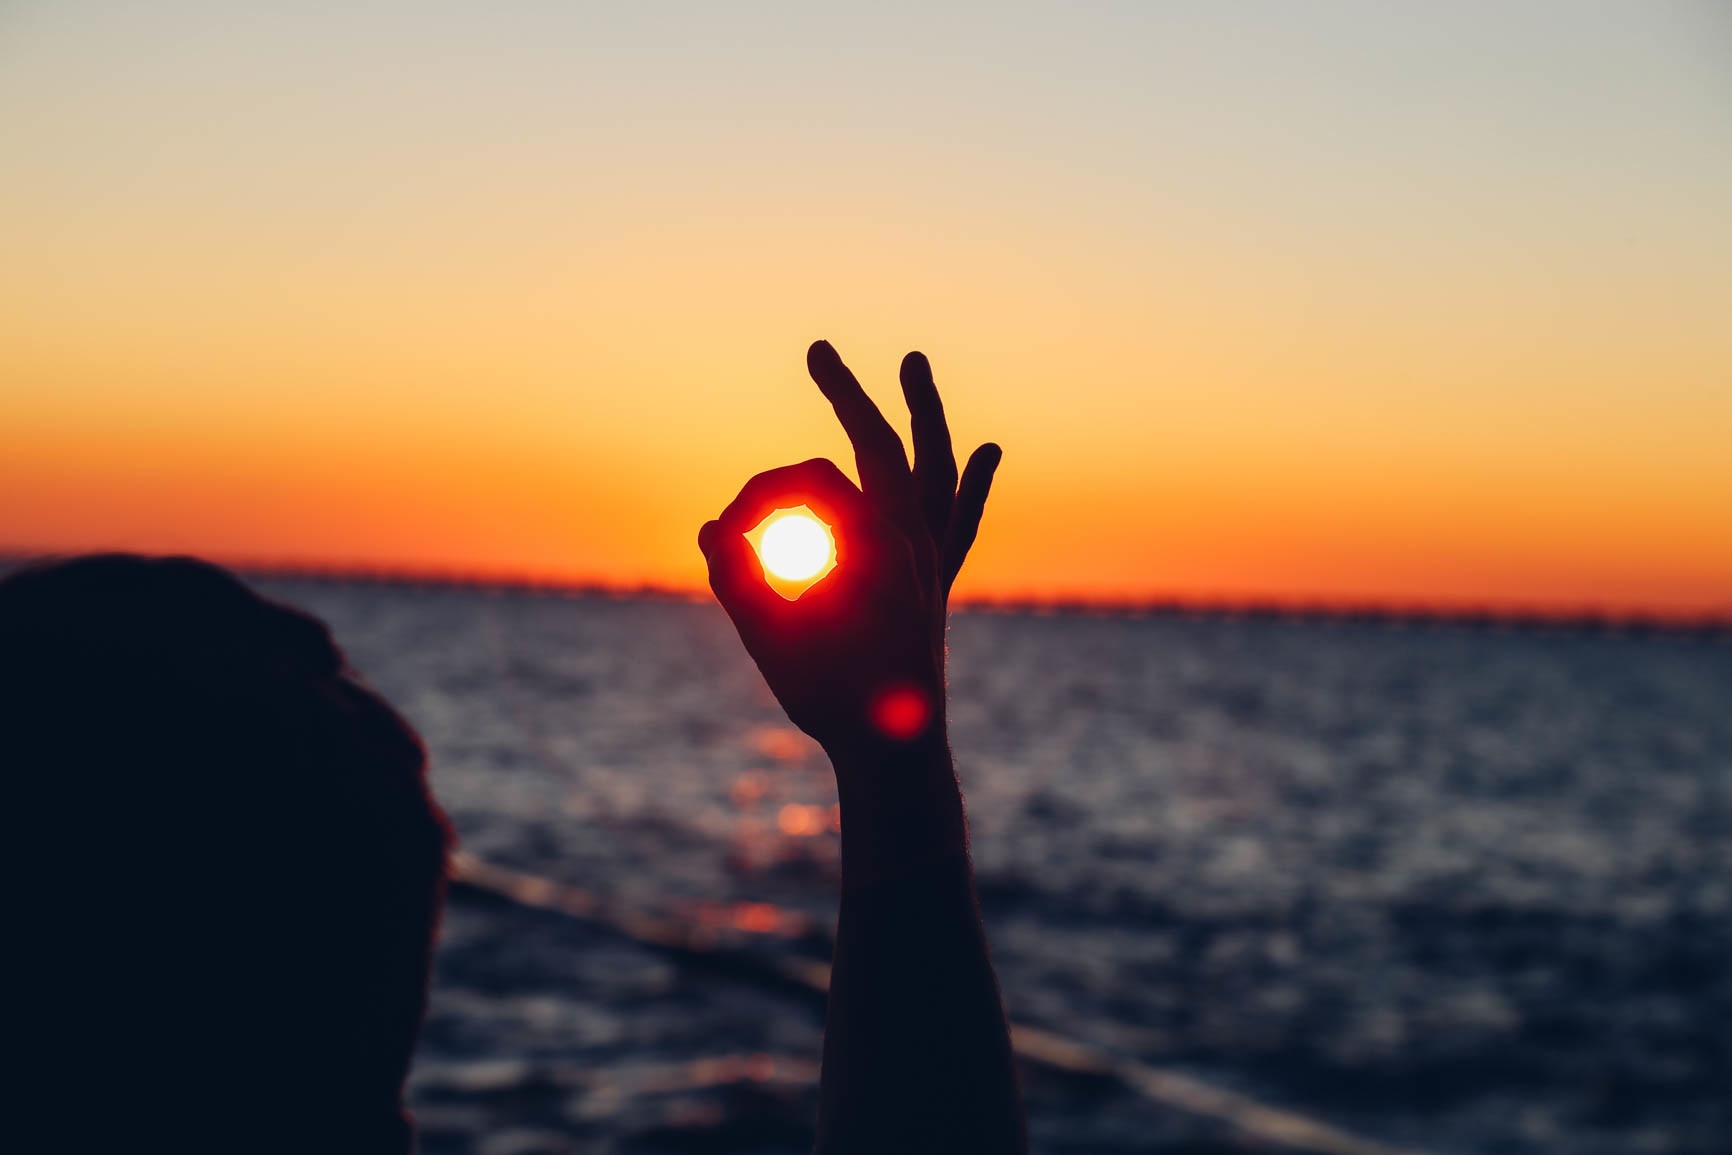
sea, horizon, silhouette, sky, sun, sunrise, sunset, sunlight, morning, dawn, dusk, evening, reflection